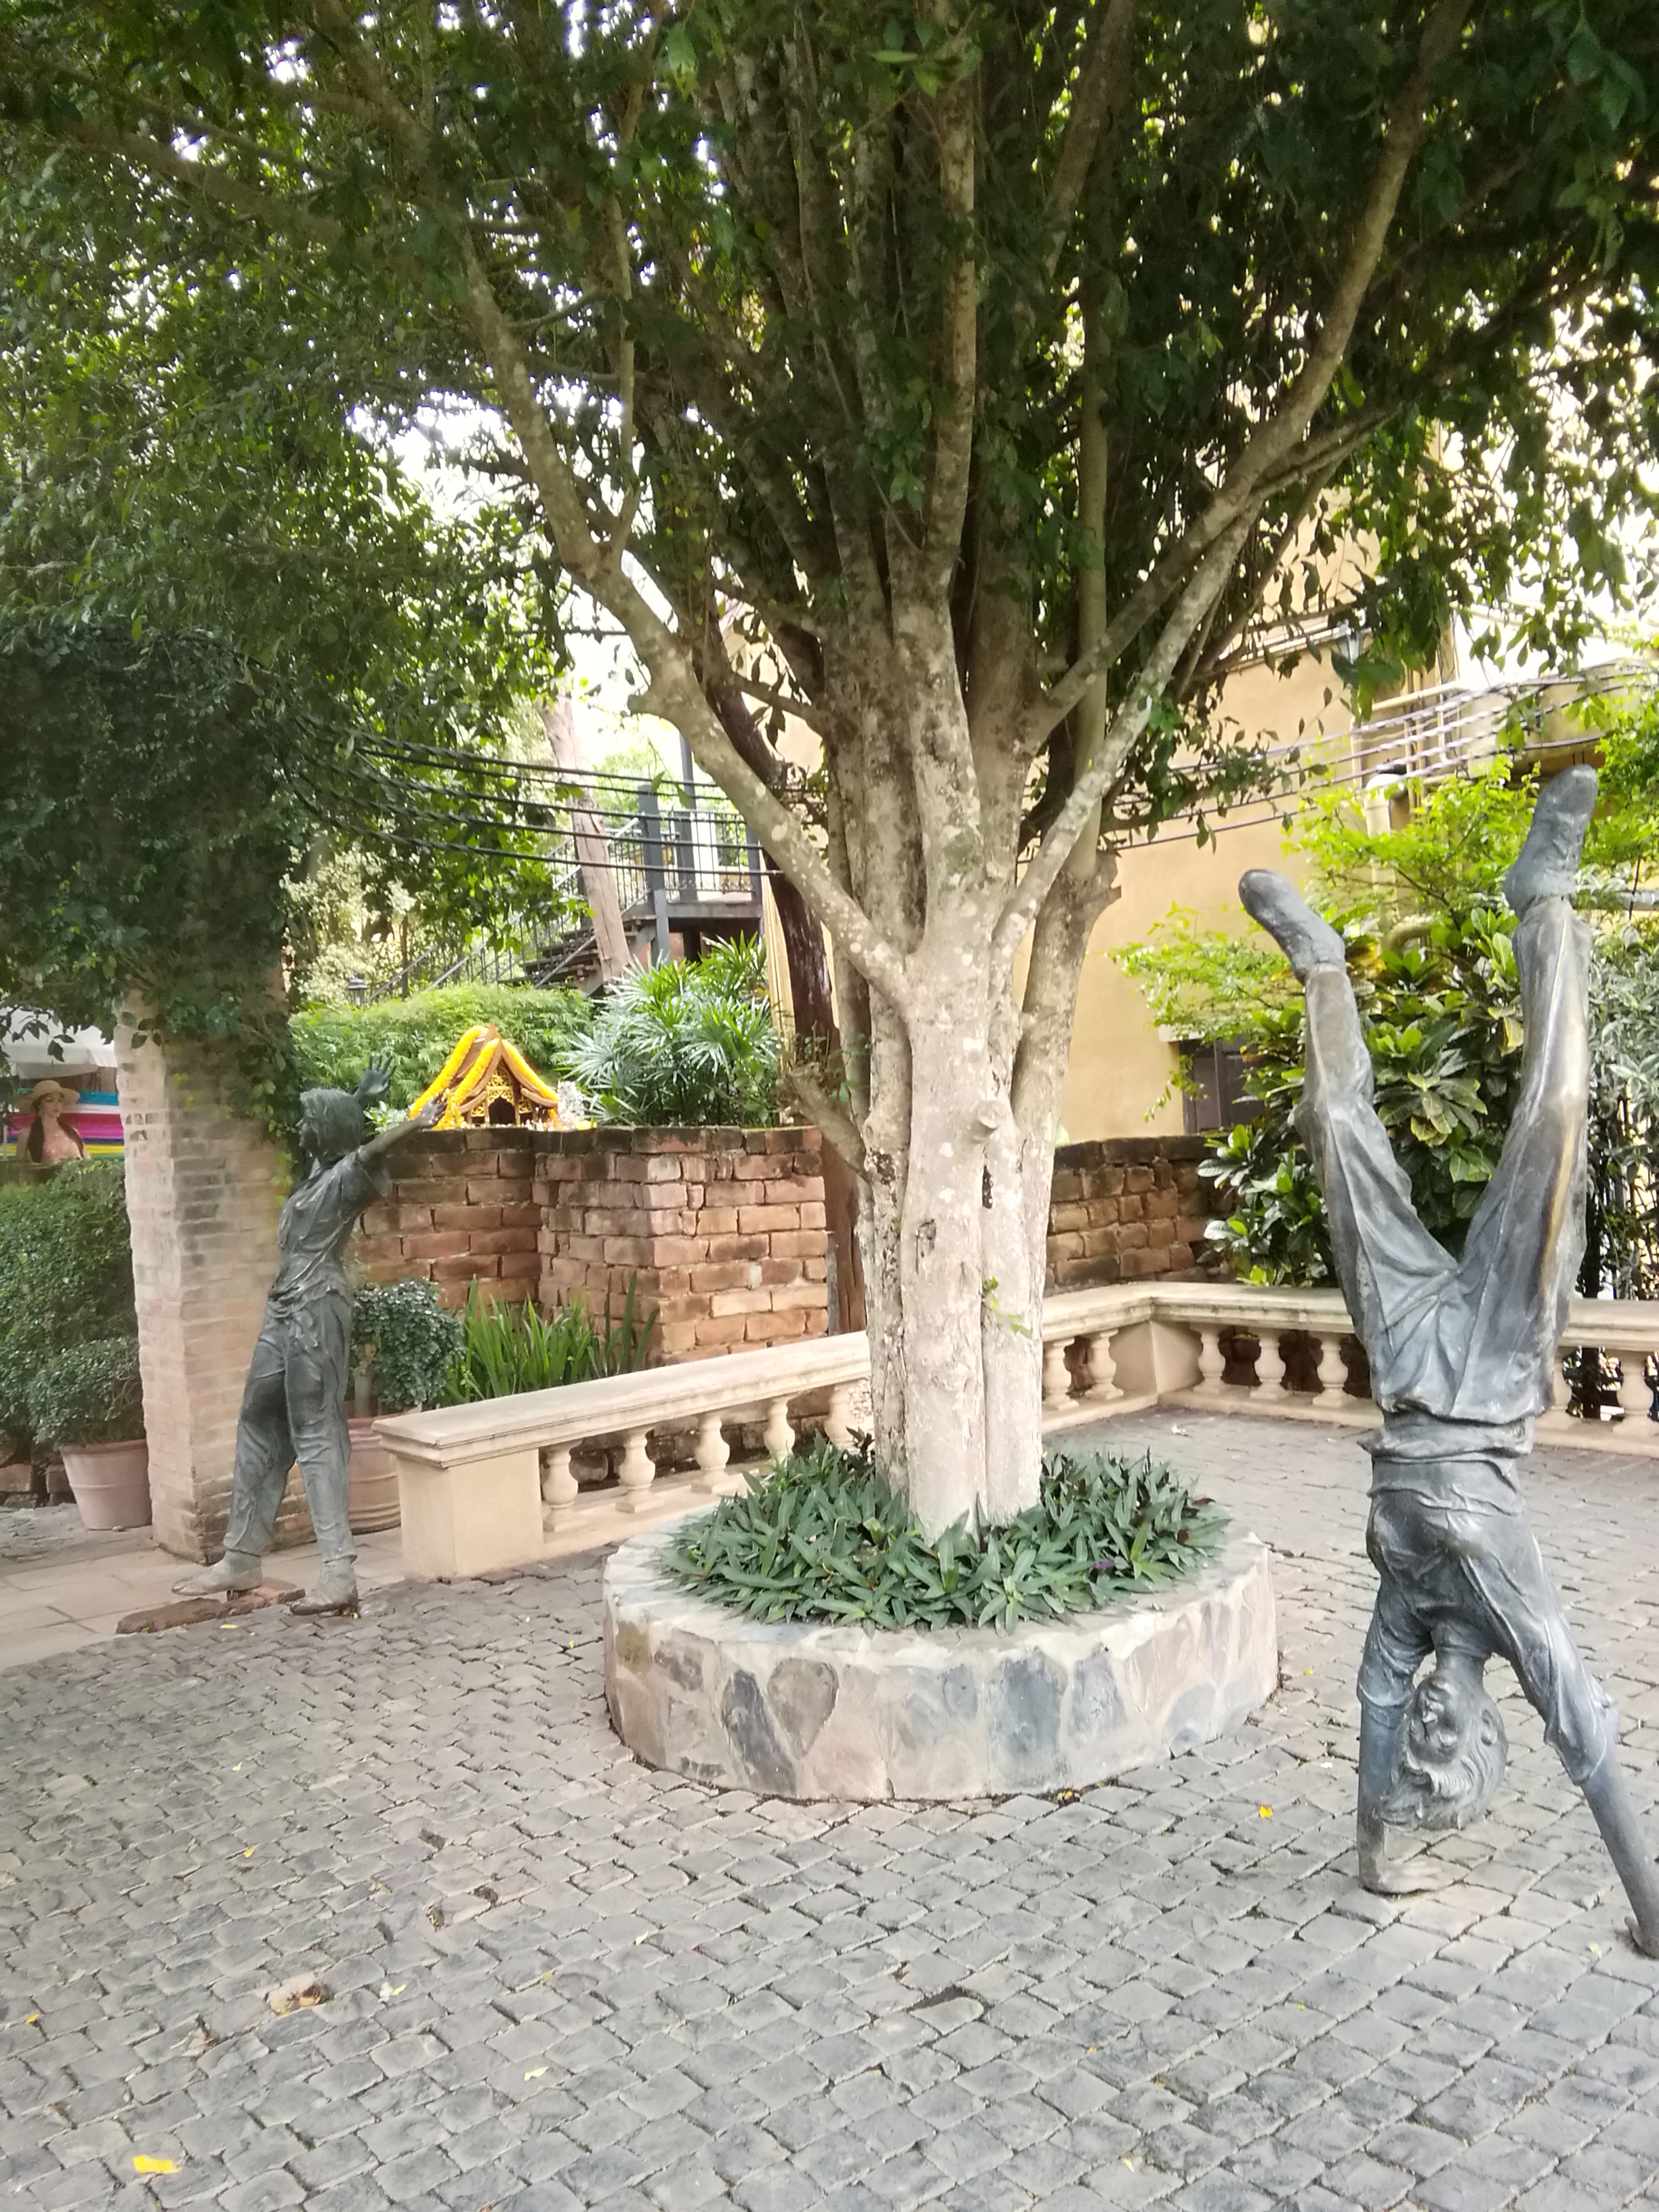
landscape, tree, property, plant, woody plant, trunk, grass, house, garden